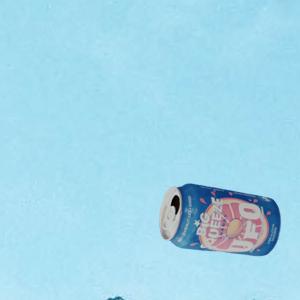
Label: cans